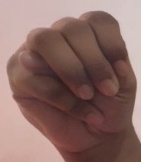
ASL sign: M